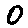
Label: 0